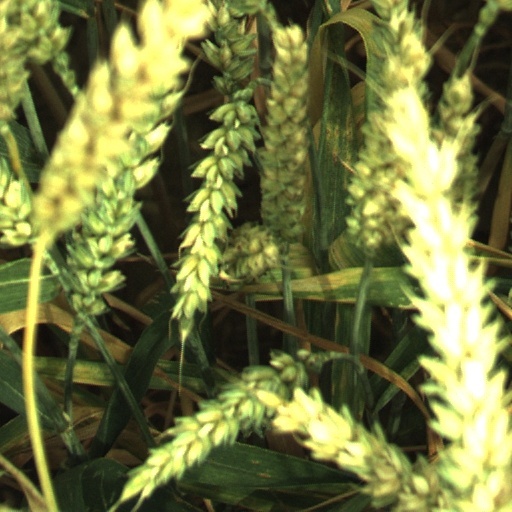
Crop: wheat